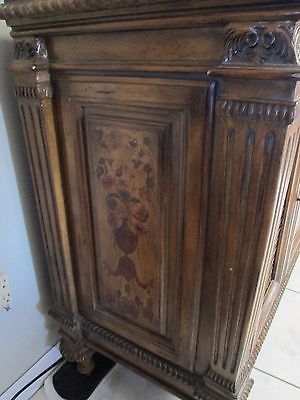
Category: cabinet